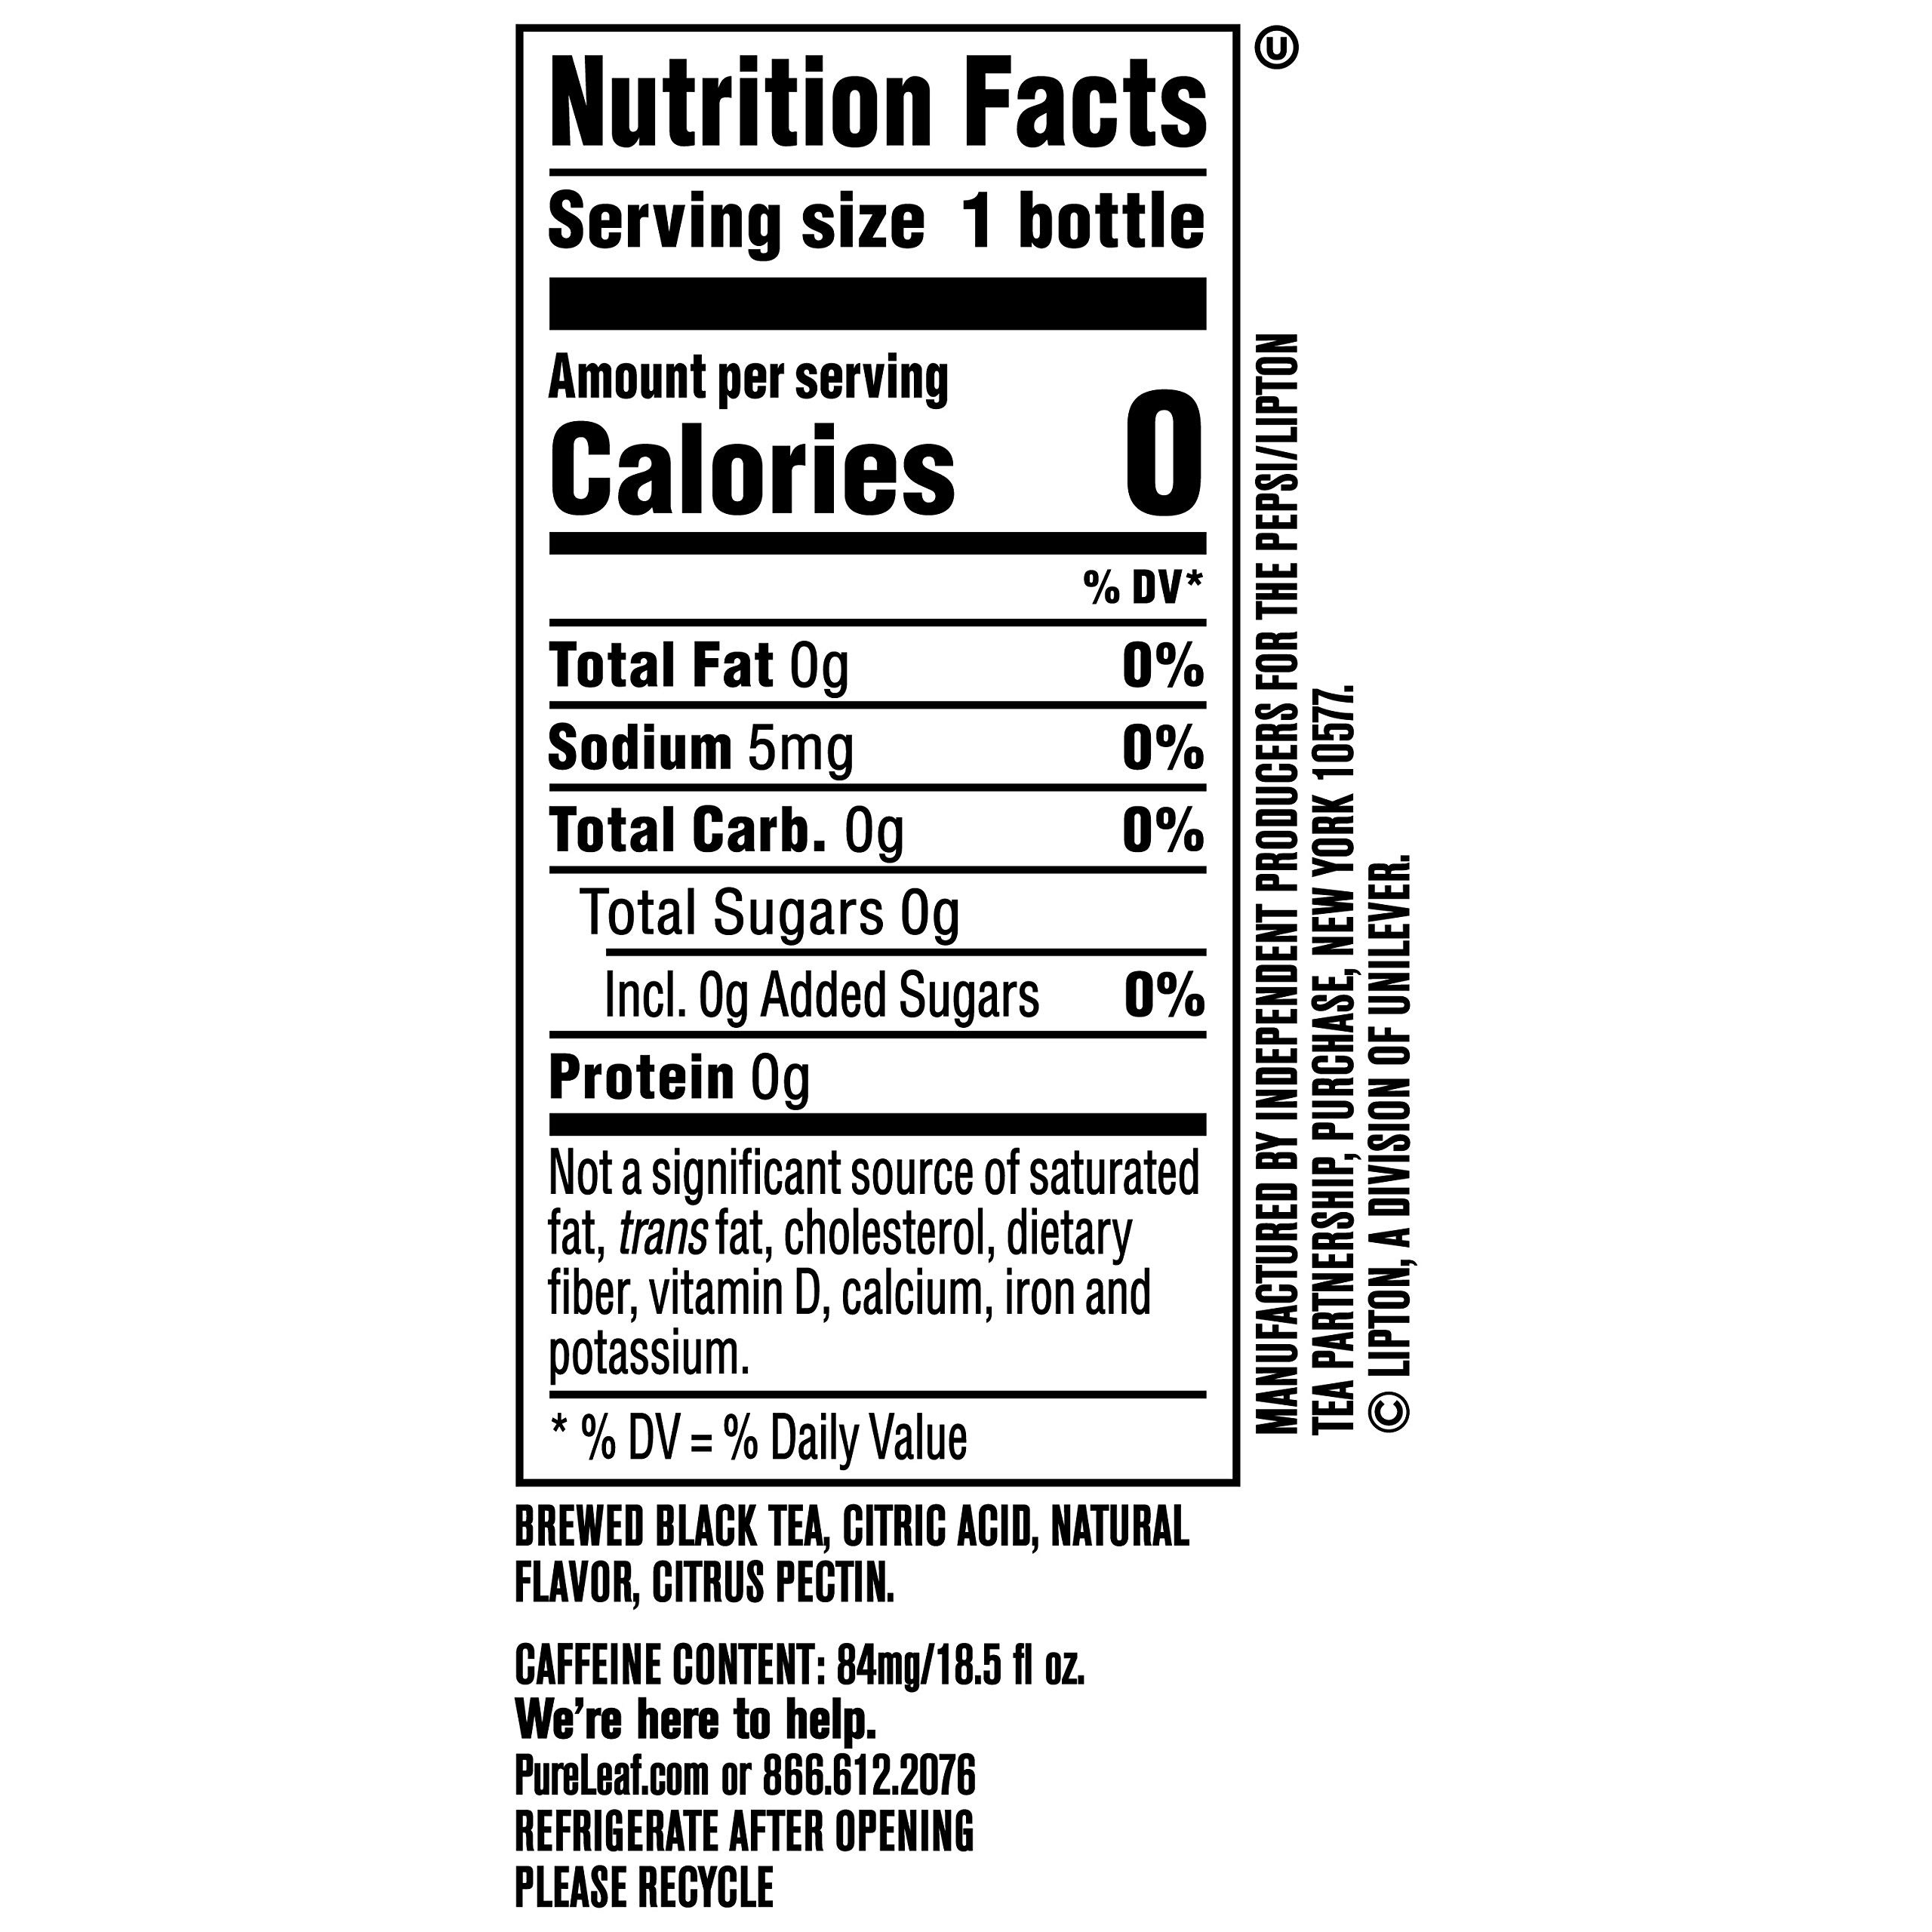
Item Name: Pure Leaf Iced Tea Unsweetened Black Tea with Lemon, Unsweetened, 18.5 Fl Oz (Pack of 24)
Bullet Point 1: The below information is per pack only
Bullet Point 2: Brewed from real tea leaves picked at their freshest, never from powder or concentrate
Bullet Point 3: No artificial sweeteners or added color
Bullet Point 4: Unsweetened lemon iced tea
Bullet Point 5: 0 calories per bottle
Bullet Point 6: Includes twelve 18.5 ounce bottles
Value: 444.0
Unit: Fl Oz

Price: 28.5